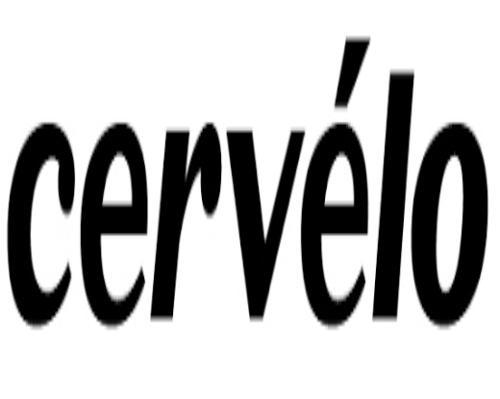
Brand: cervelo
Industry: Transportation